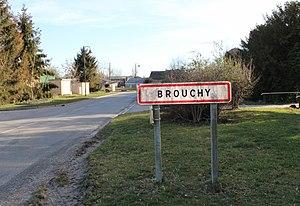
Entrée du village.
Brouchy est une commune française située dans le département de la Somme en région Hauts-de-France.